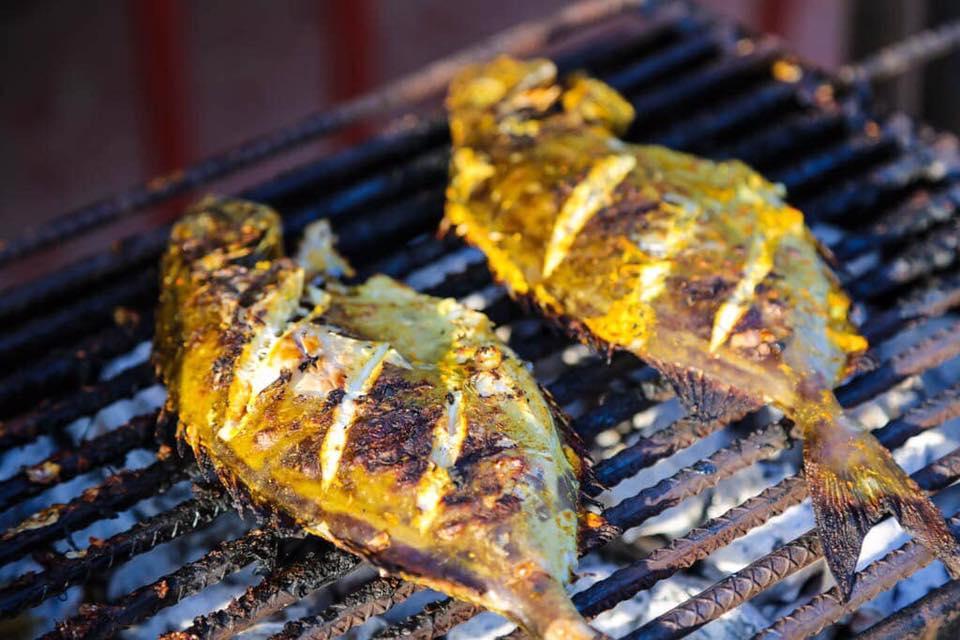
Jiko hili linatumia makaa na lina [cs]grill[cs] ya chuma ya rangi nyeusi. Juu yake kuna samaki wawili ambao wamekatwa katwa na kuwekwa viungo na kuwekwa kwenye makaa ili kuchomwa.